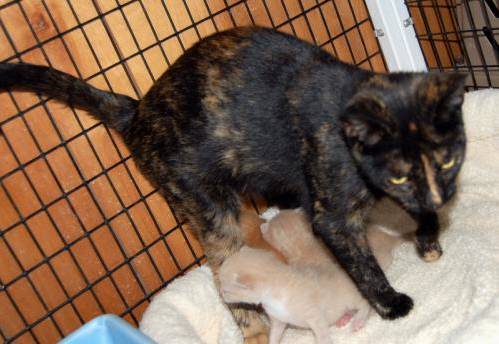
Label: cat